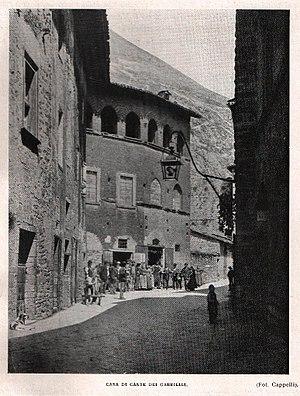
Le Palais du Capitaine du Peuple ou Palais de Cante de' Gabrielli de Gubbio est une construction médiévale érigée vers 1295 dans le style gothique ombrien. Il est situé au carrefour entre la via Gabrielli et la via del Capitano del Popolo de la cité.